Nizamat Imambara

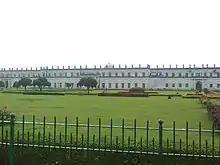
The new Nizamat Imambara

The new Imambara was built in 1847 by Nawab Nazim Mansur Ali Khan under the supervision and direction of Sadeq Ali Khan. The new mosque is located opposite the Hazarduari Palace and cost more than 6 lacs. The main entrance faces south, and is parallel to the north face of the Hazarduari Palace. The masons took eleven months to finish the construction as, in addition to their wages, they received food which allowed them to work day and night. The present Imambara is long, however the width varies. The central block that has the Madina is long. The new Imambara was built a metre away from the site of the old building. The gap between the shores of the river and the west wall of the Imambara are less than .